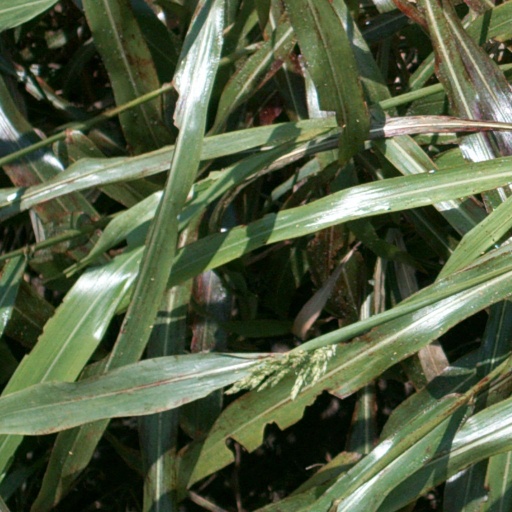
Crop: sorghum